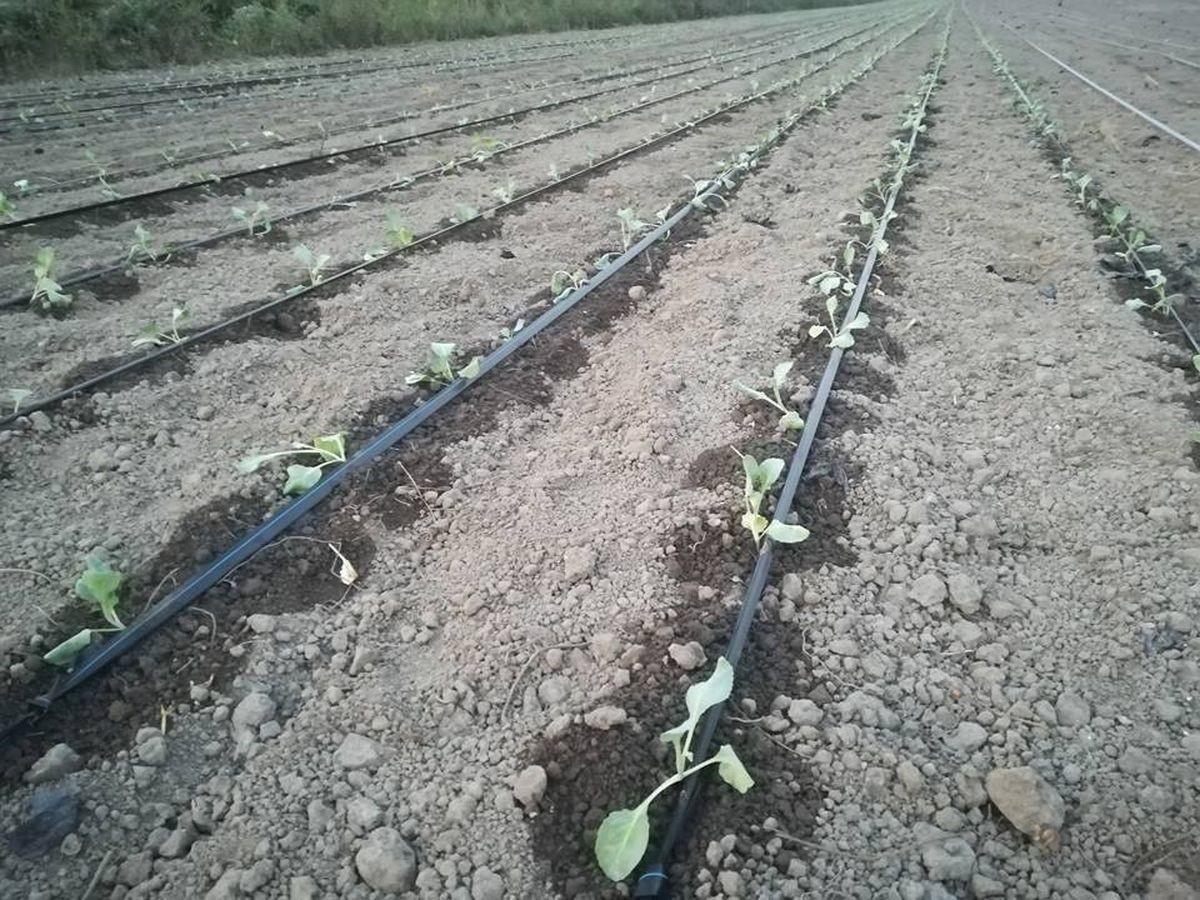
Shambani humu mna mimea ambayo imepandwa kwa  mistari mirefu na pia inanyunyiziwa maji kwa mabomba yaliyopangwa kwa mistari ili kuweza kunyunyizia kila mmea maji.